Dromaeosauridae

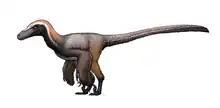
Life restoration of "Pyroraptor"

Dromaeosaurids, like most other theropods, had a moderately long S-curved neck, and their trunk was relatively short and deep. Like other maniraptorans, they had long arms that could be folded against the body in some species, and relatively large hands with three long fingers (the middle finger being the longest and the first finger being the shortest) ending in large claws. The dromaeosaurid hip structure featured a characteristically large pubic boot projecting beneath the base of the tail. Dromaeosaurid feet bore a large, recurved claw on the second toe. Their tails were slender, with long, low, vertebrae lacking transverse process and neural spines after the 14th caudal vertebra. Ossified uncinate processes of ribs have been identified in several dromaeosaurids.